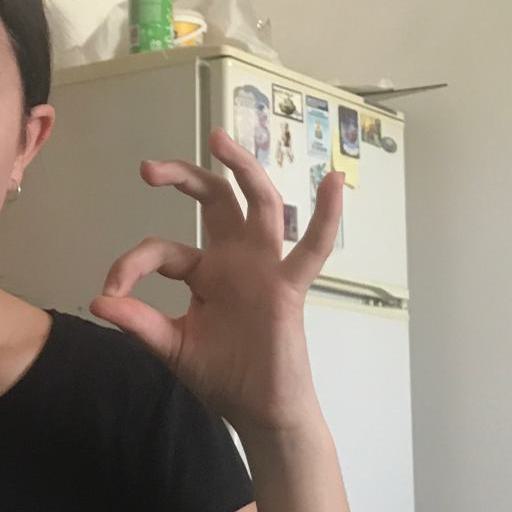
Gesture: ok